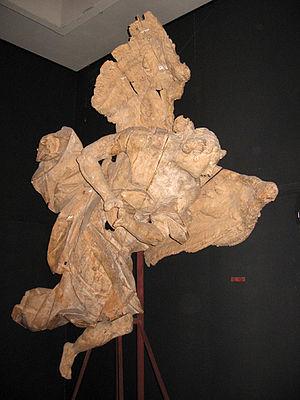
Johann Georg Pinsel, né vers 1701 et mort à Buczacz, en Galicie, en 1761, est un sculpteur baroque considéré comme l'un des plus importants artistes galiciens du XVIIIᵉ siècle.